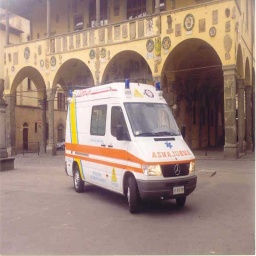
Label: ambulance